96 (number)

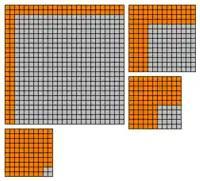
96 as the difference of two squares (in orange).

The number of divisors of 96 is 12. As no smaller number has more than 12 divisors, 96 is a largely composite number.